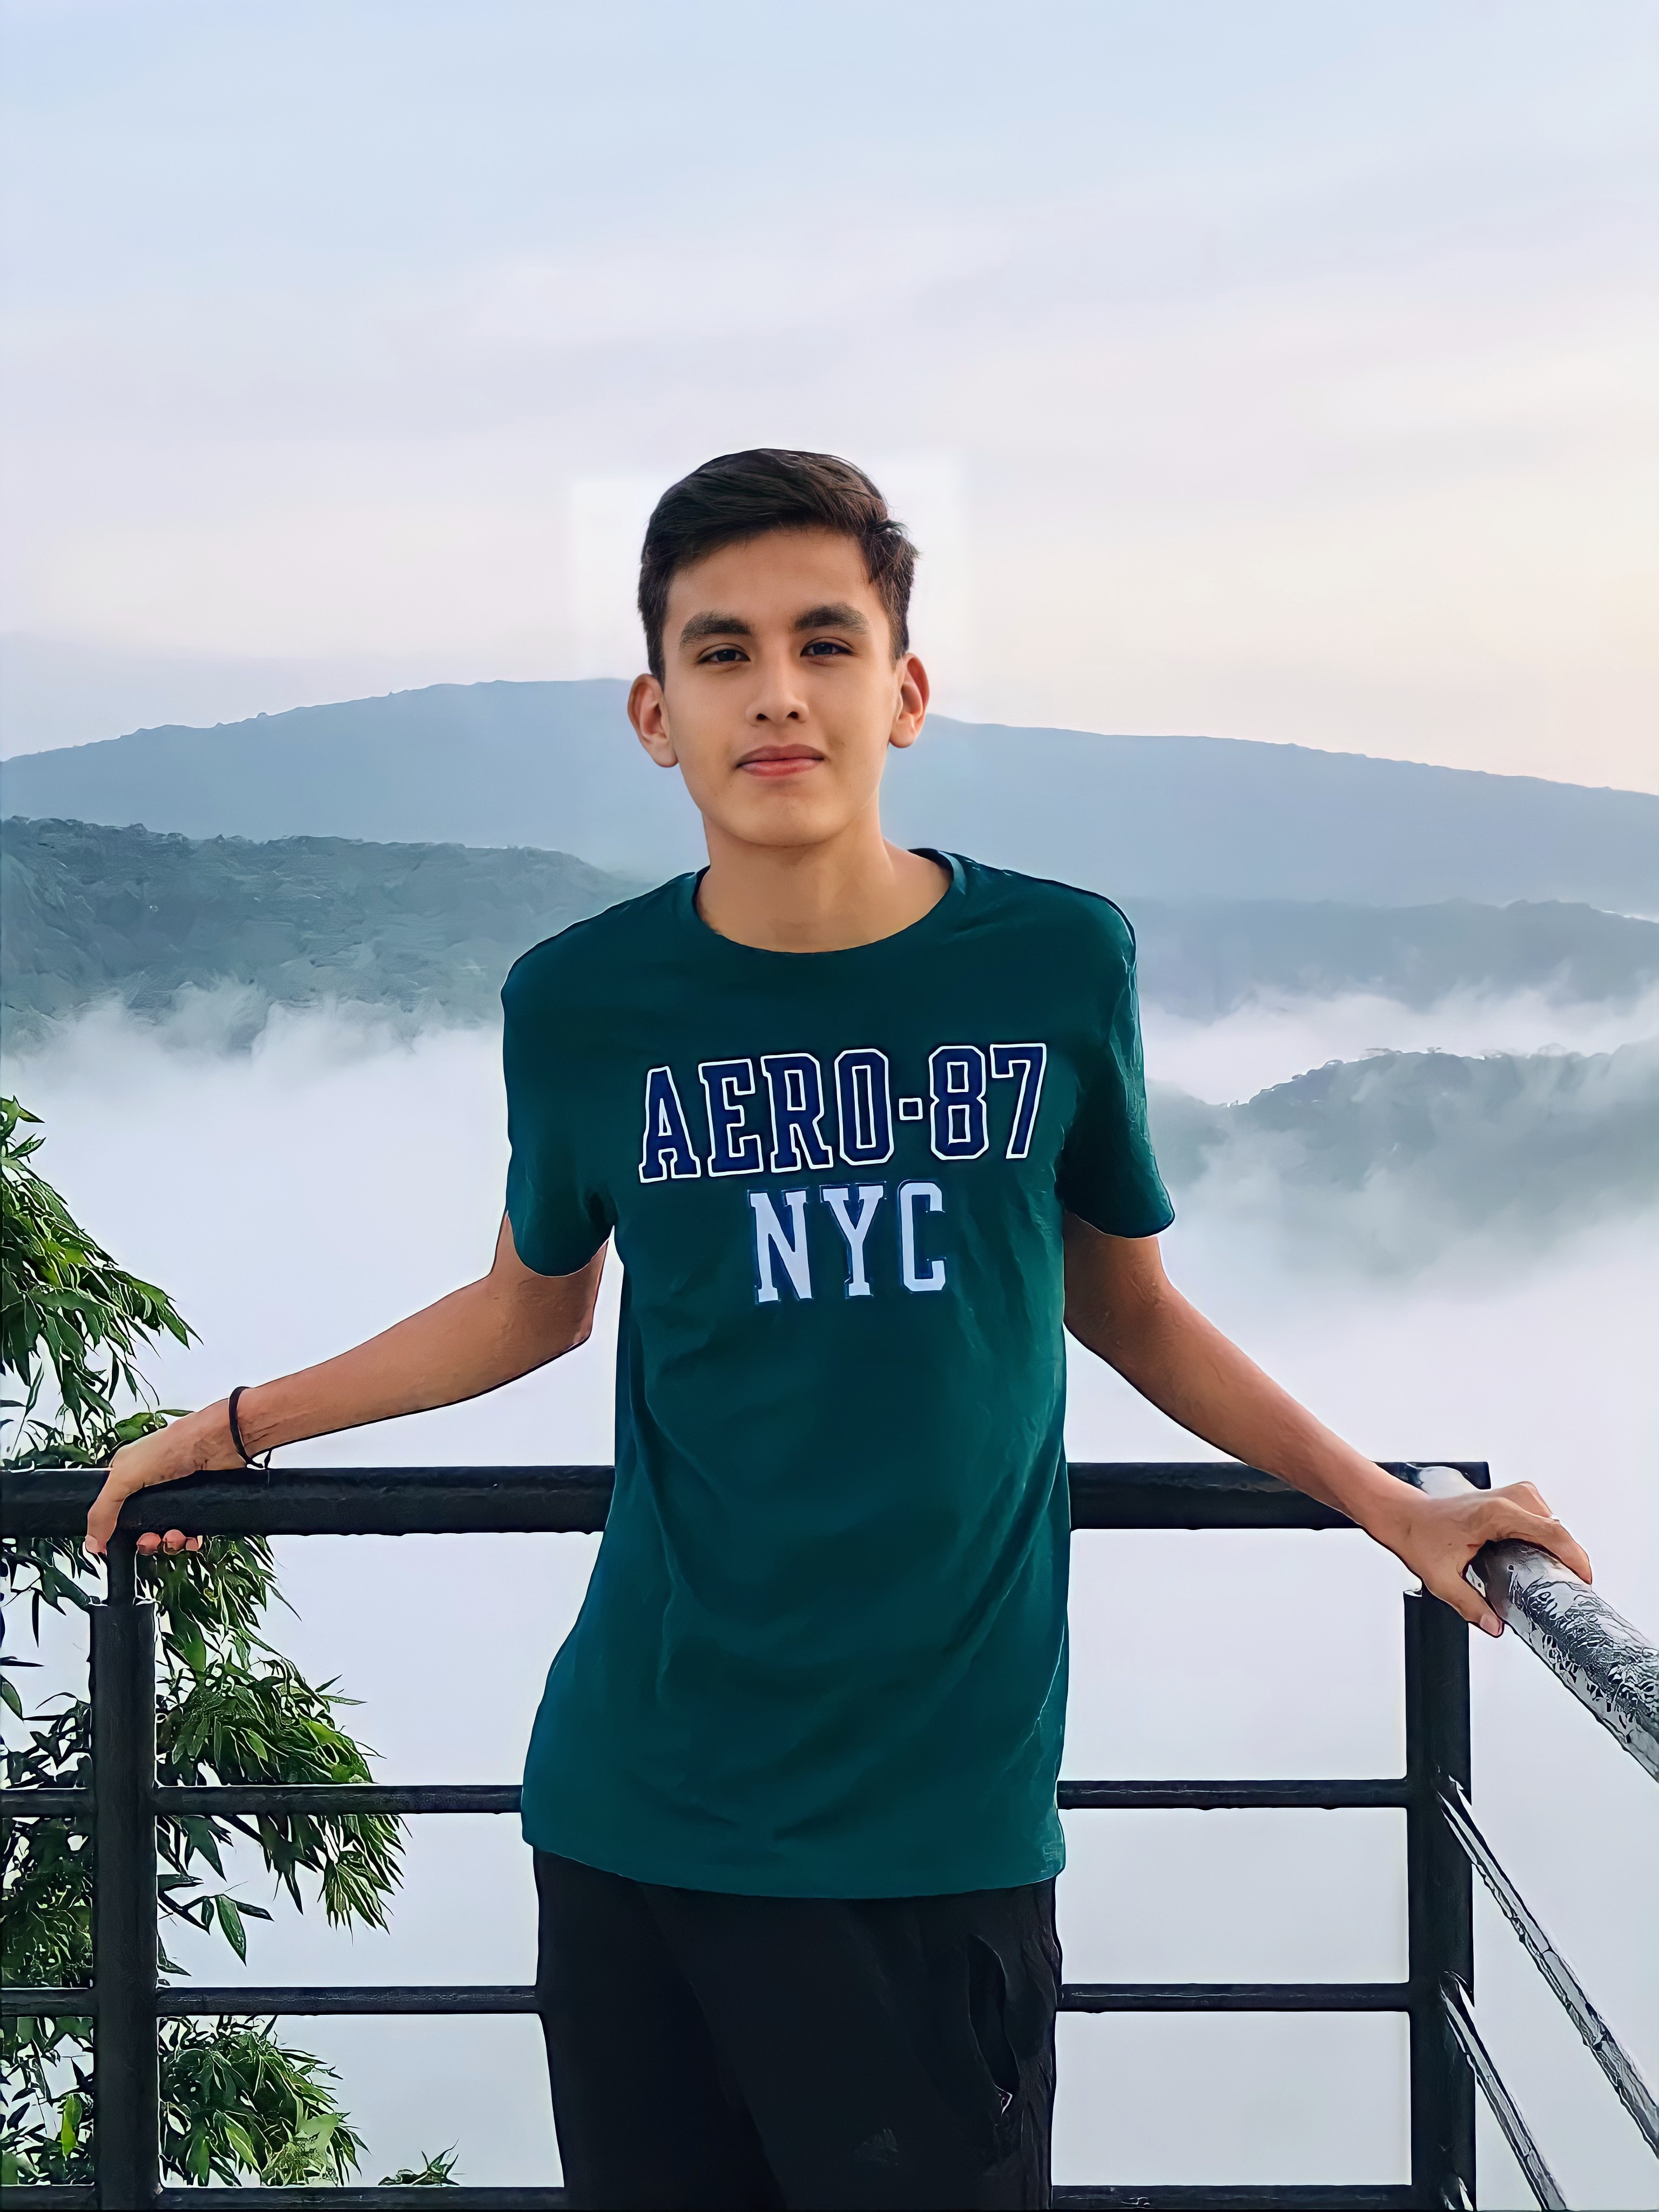
cute, boy, beautiful, mexican, sky, water, shoulder, arm, muscle, flash photography, neck, sleeve, happy, standing, travel, fence, People in nature, leisure, t shirt, elbow, tree, waist, fun, electric blue, recreation, sitting, horizon, tourism, ocean, handrail, vacation, top, sea, bridge